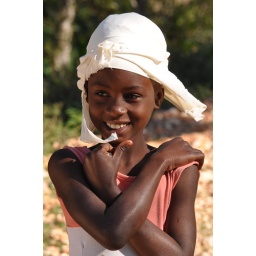
Beautiful girl we meet on the road back from the orphanage in Fondwa.